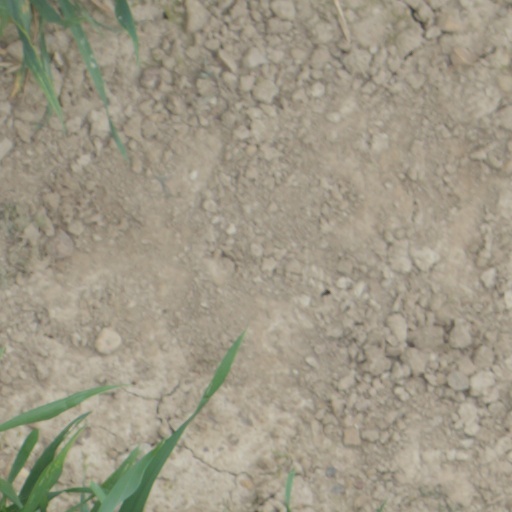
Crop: wheat